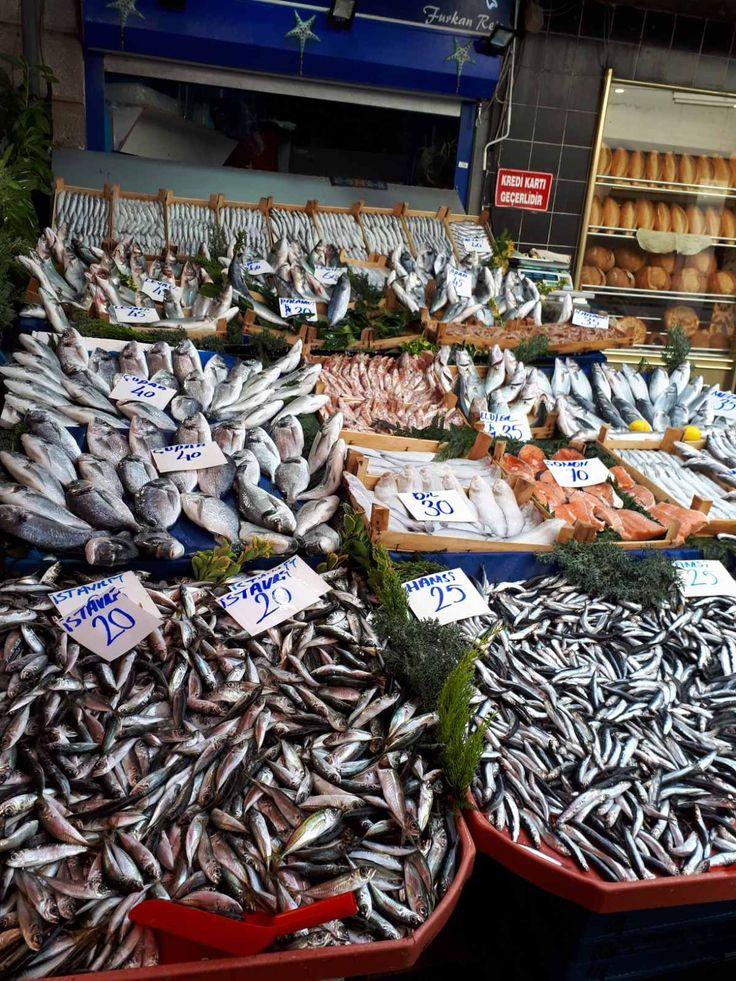
Hii ni sehemu ya mchuuzi wa aina tofauti ya samaki, pana dagaa, [cs]namala wari[cs], ngege na wengineo wengi sana.